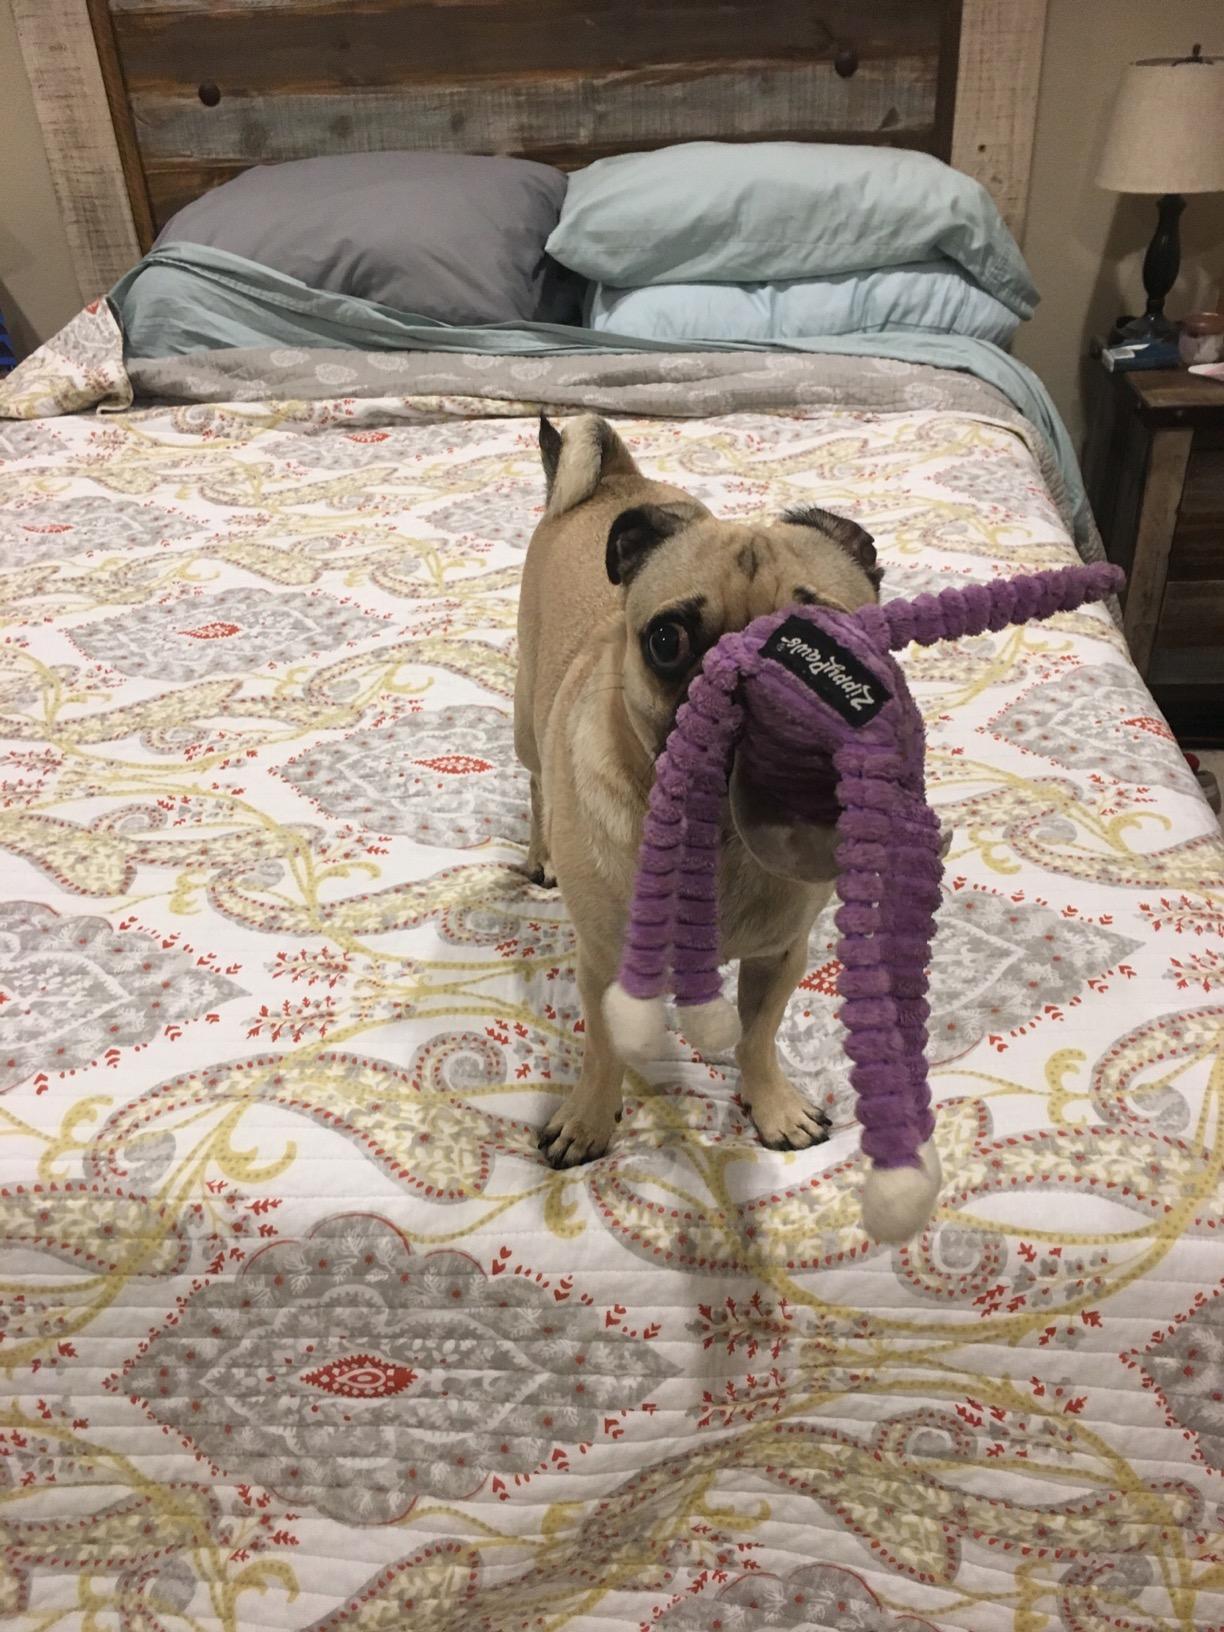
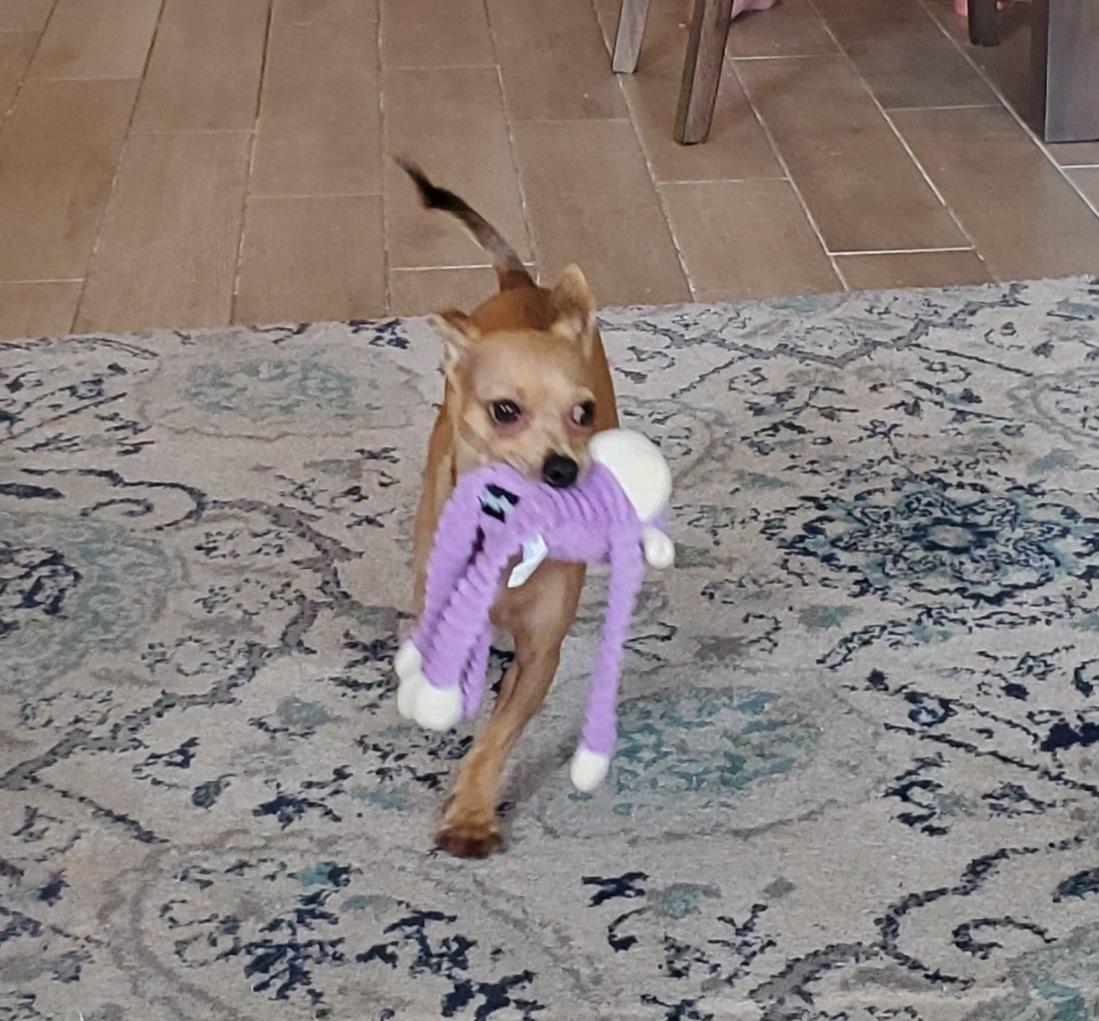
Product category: items_toy
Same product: yes